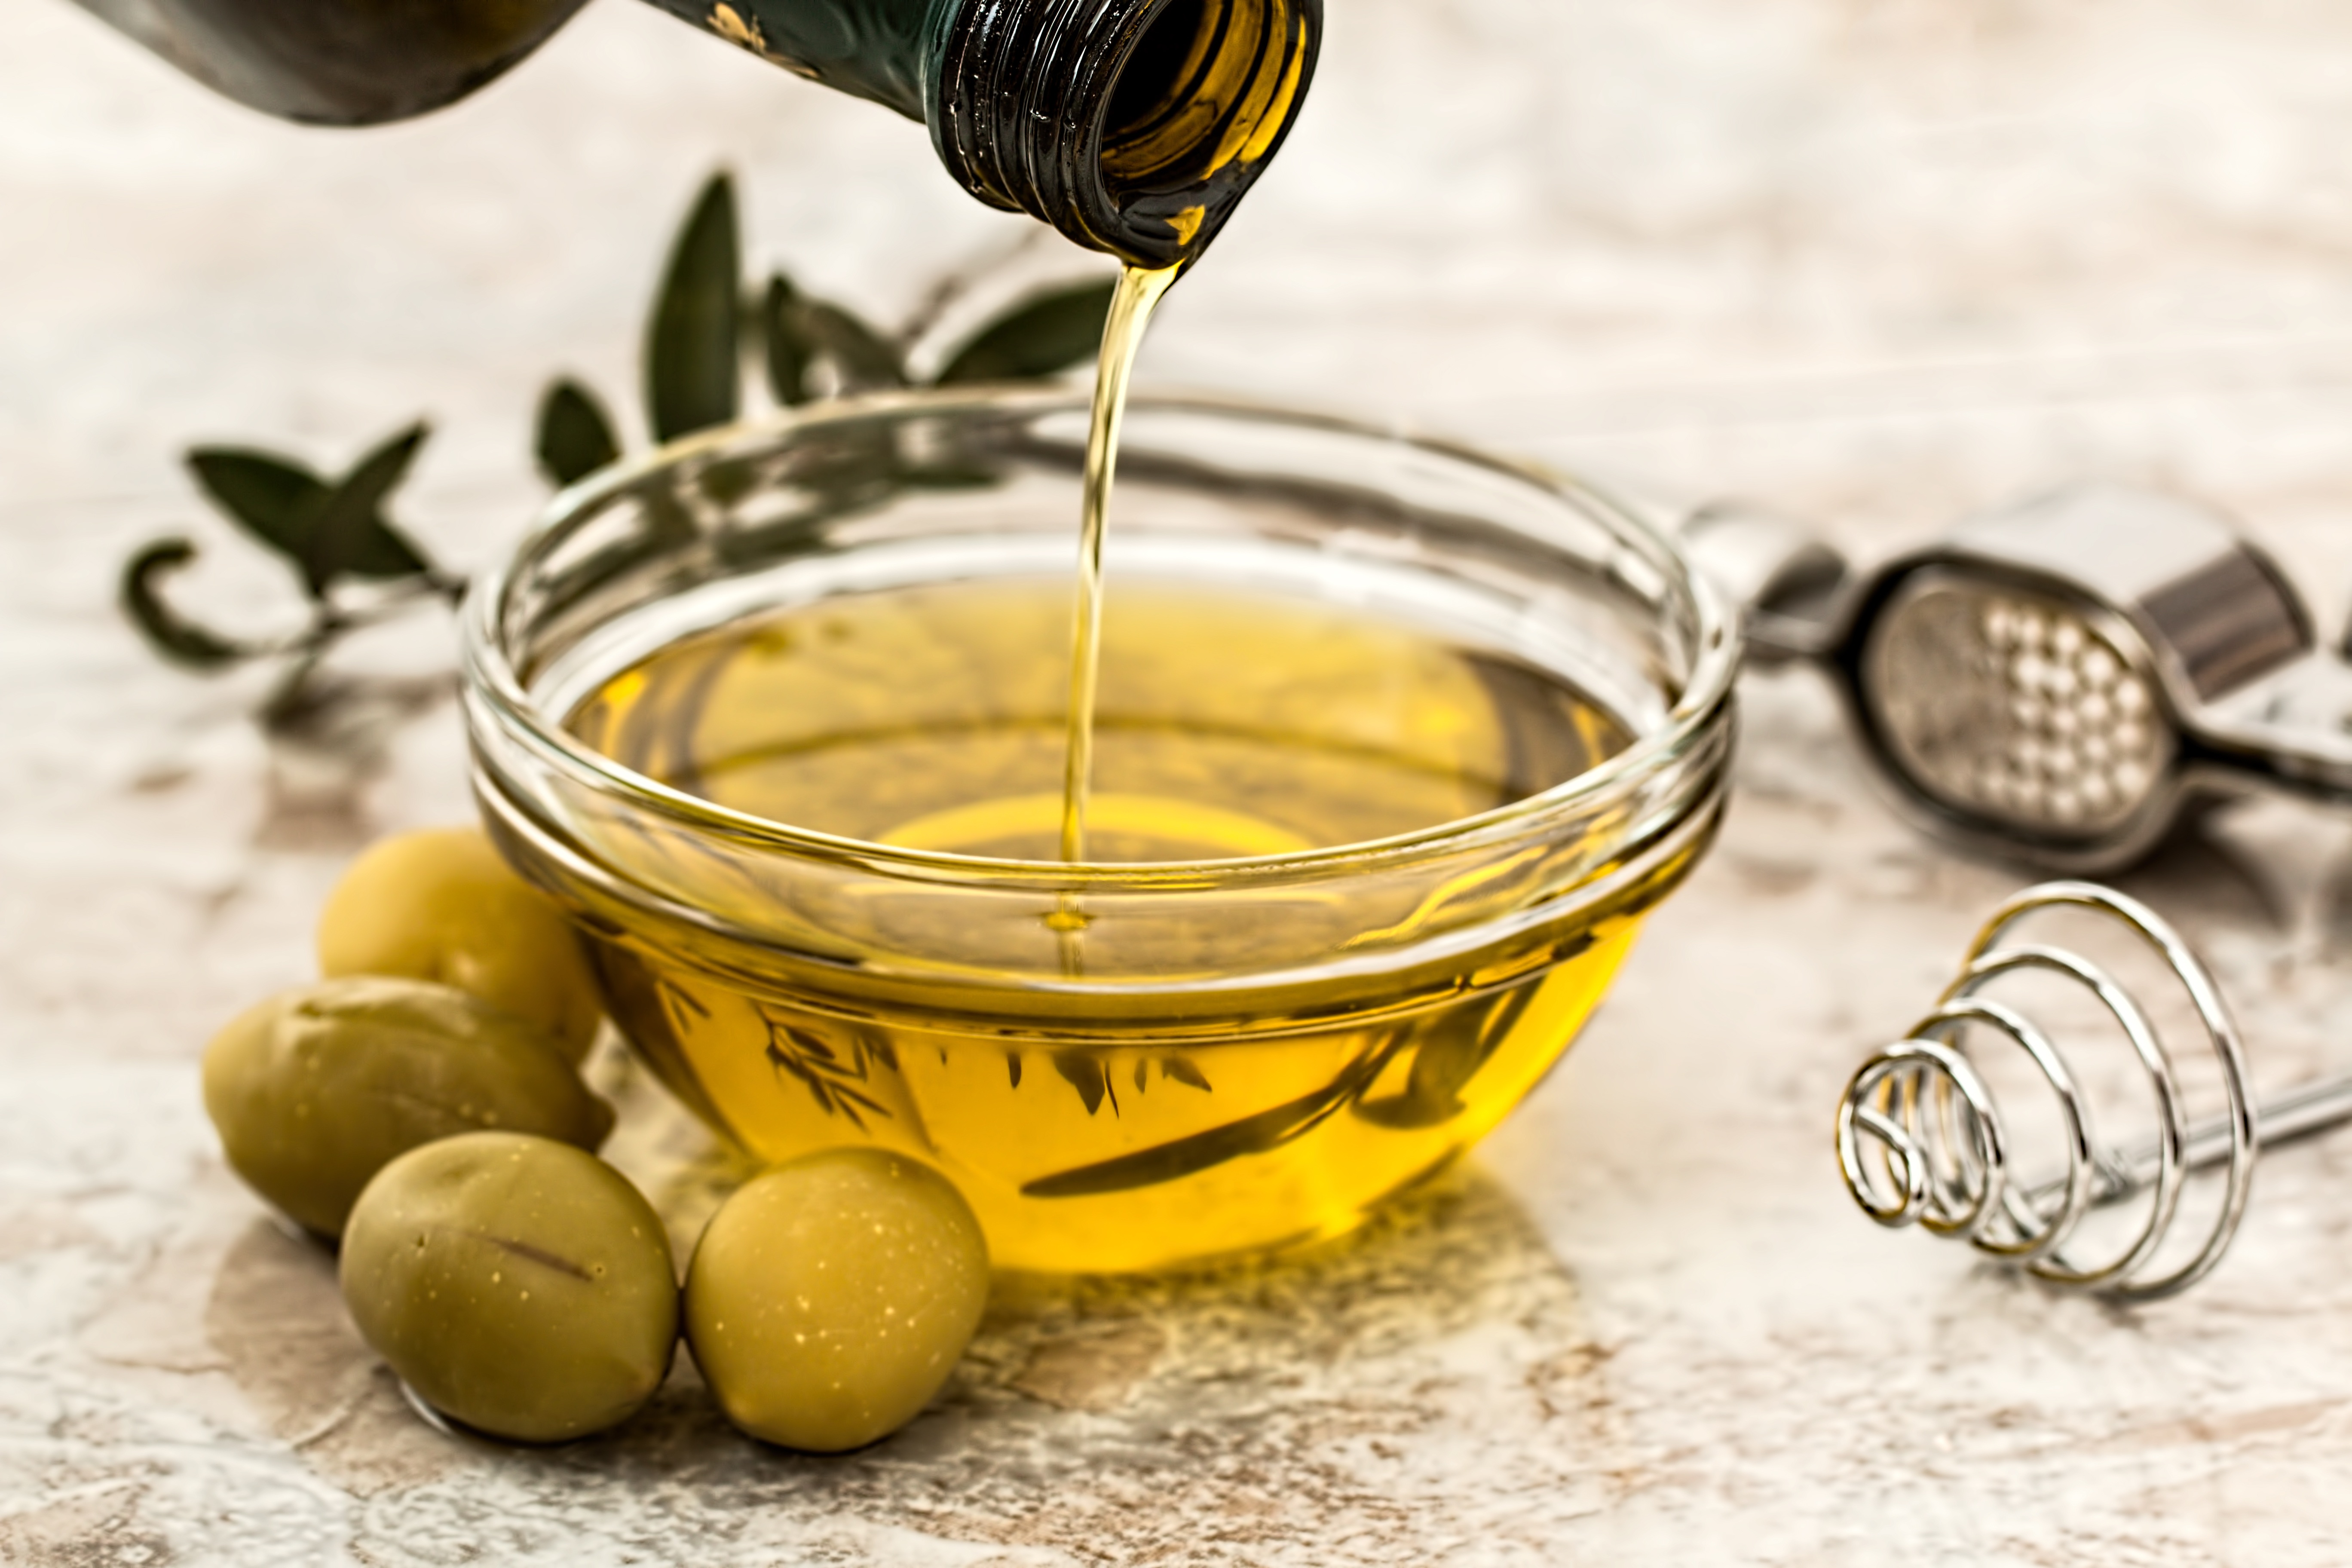
food, cooking, ingredient, culinary, produce, kitchen, healthy, cuisine, food preparation, cook, eating, nutrition, vegan, vegetarian, olive oil, diet, gastronomy, healthy eating, olive, organic, flowering plant, health conscious, vegetable oil, salad dressing, land plant, extra virgin oil